Charly "Carlos" Palmer

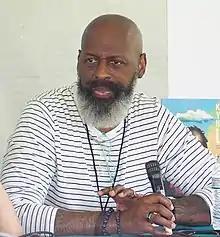
Charly Palmer in 2022

Charly "Carlos" Palmer (currently known as Charly Palmer) (born June 29, 1960) is an American fine artist.